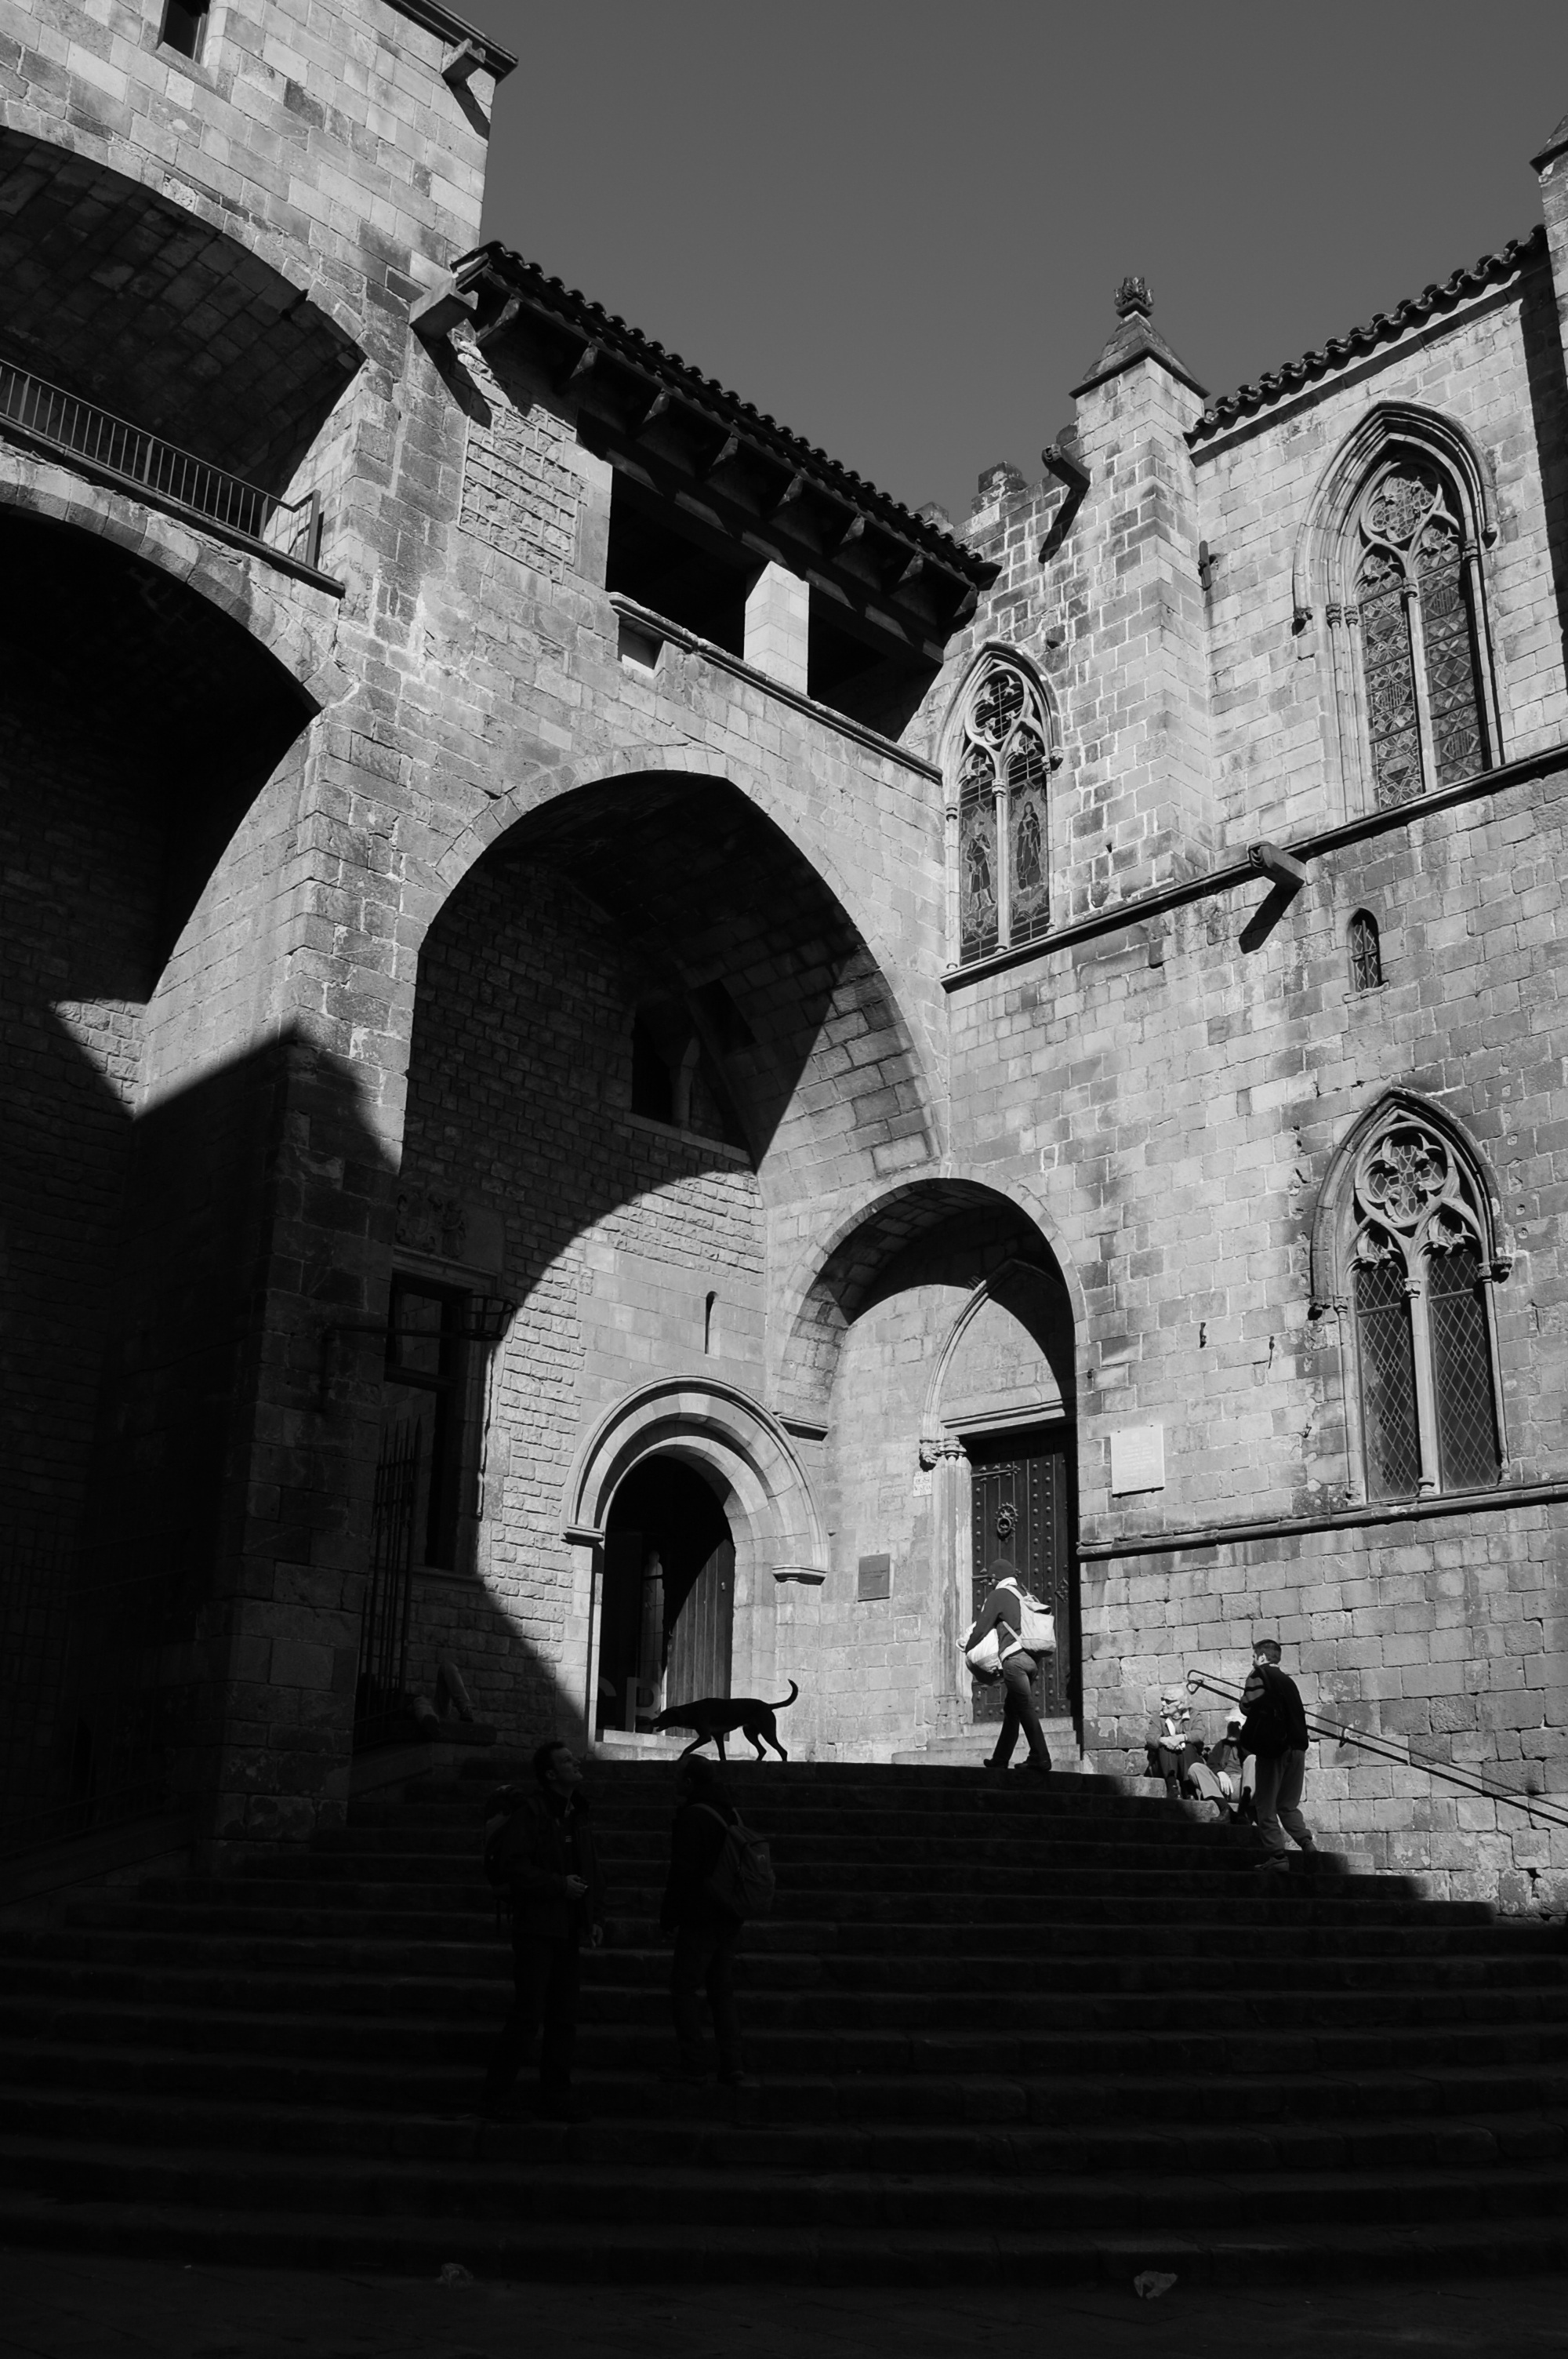
black and white, architecture, white, city, arch, darkness, church, black, monochrome, barcelona, gothic, place of worship, old town, monastery, symmetry, history, shape, monochrome photography, ancient history, king's square